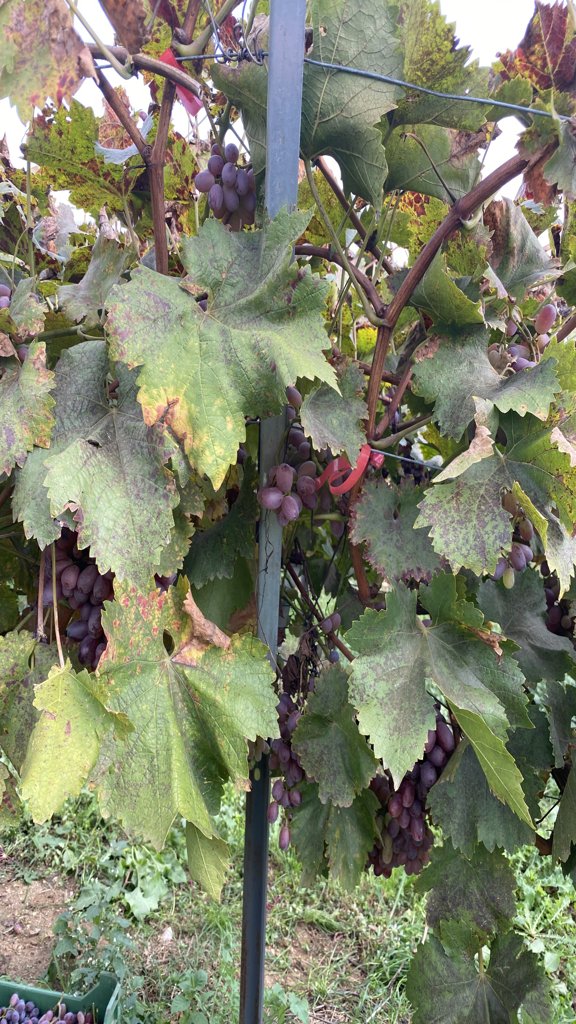
Berries visible: 167
Grape clusters: 11